Gender neutrality in languages with gendered third-person pronouns

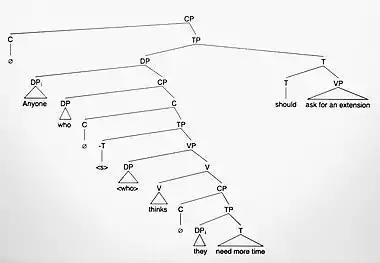
Syntax tree showing coreference in sentence (14) a

Generally speaking, there are three kinds of antecedents with which the singular they can be used.